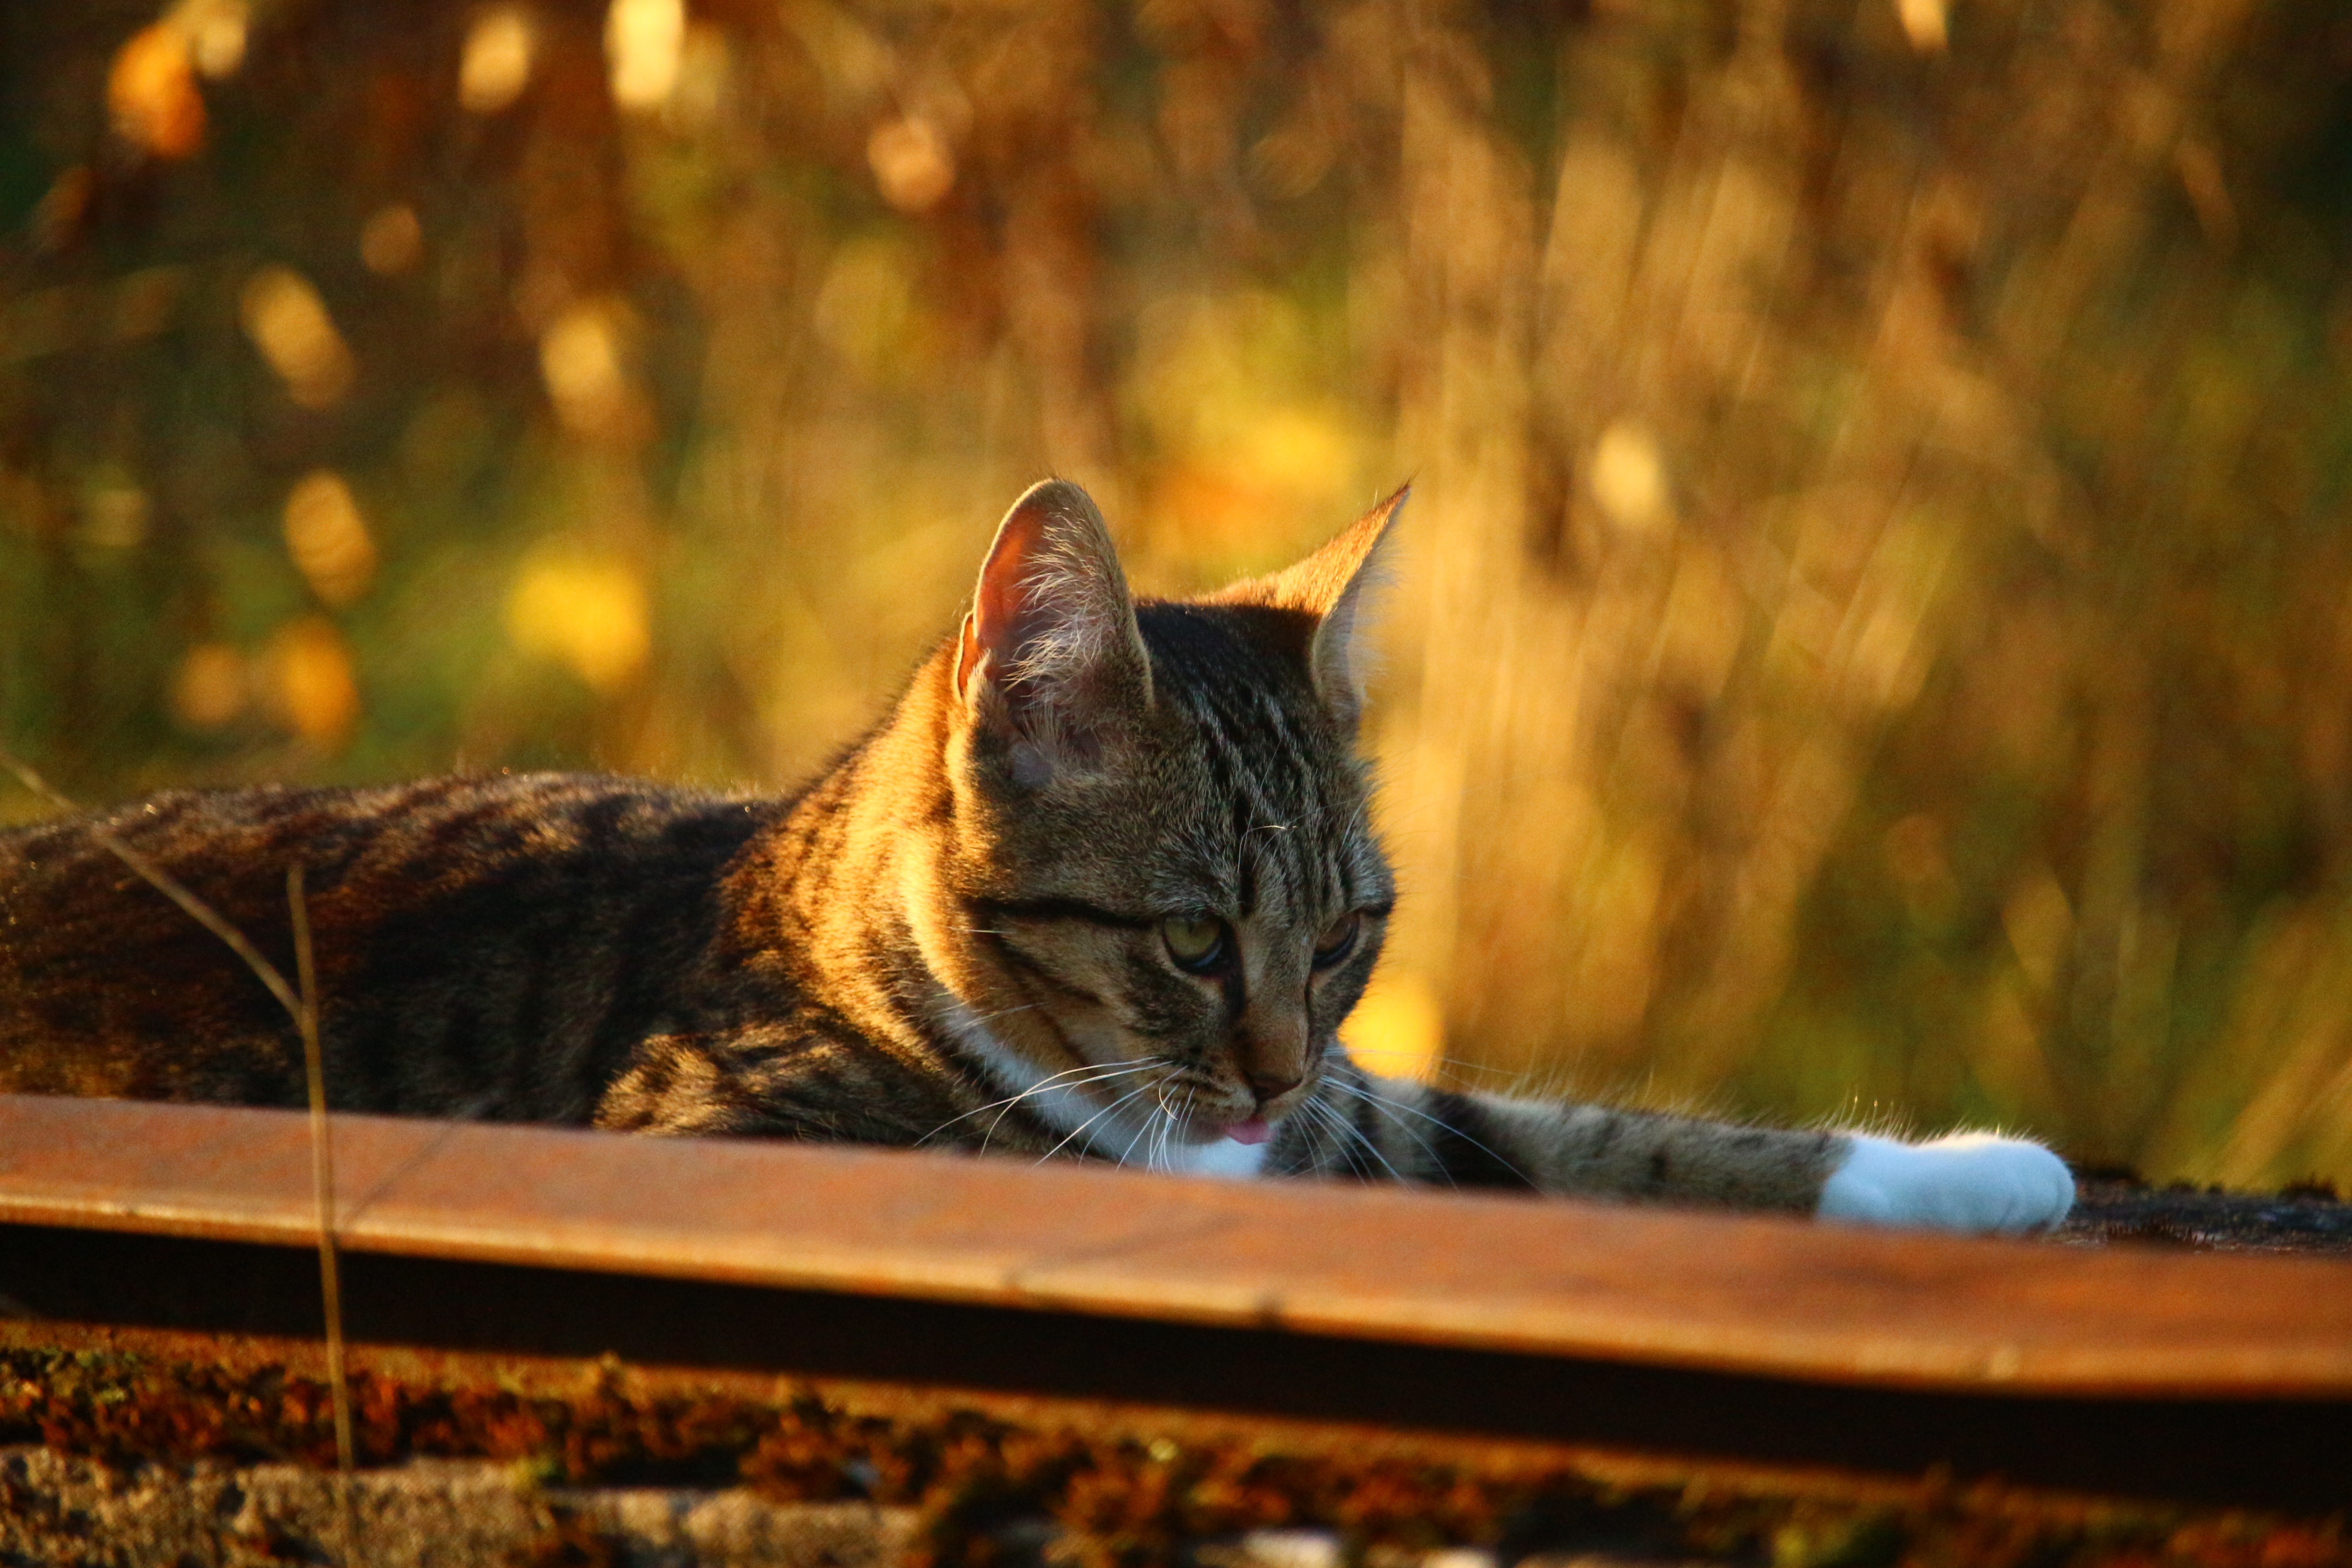
kitten, cat, autumn, mammal, fauna, whiskers, vertebrate, fall color, fall foliage, tabby cat, evening light, wild cat, small to medium sized cats, cat like mammal